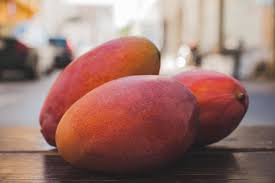
Label: Mango